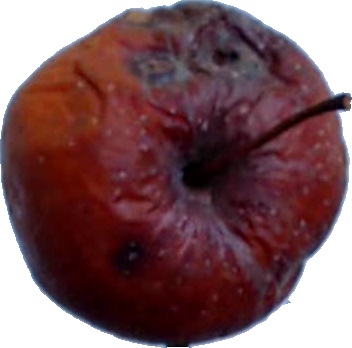
Label: apple_rotten_1